United Australia Party

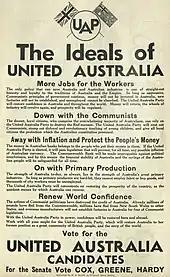
Advertisement for the U.A.P. published in "The Bulletin" prior to the 1931 federal election.

The UAP was formed in 1931 by Labor dissidents and a conservative coalition as a response to the more radical economic proposals of Labor Party members to deal with the Great Depression in Australia. Lyons and Fenton's opposition to the economic policies of the Scullin Labor government had attracted the support of a circle of socially prominent Melburnians known as "the Group" or "Group of Six", comprising stockbroker Staniforth Ricketson, insurance company president Charles Arthur Norris, metallurgist and businessman John Michael Higgins, writer Ambrose Pratt, state attorney-general Robert Menzies, and architect Kingsley Henderson. In parliament on 13 March 1931, though still a member of the ALP, Lyons supported a no confidence motion against the Scullin Labor government. Soon afterward, Lyons, Fenton and four other right-wing Labor MPs—Moses Gabb, Allan Guy, Charles McGrath and John Price—resigned from the ALP in protest of the Scullin government's economic policies. Five of the six Labor dissidents—all except Gabb—formed the "All for Australia League" and crossed over to the opposition benches. On 7 May, the All for Australia League, the Nationalist opposition (hitherto led by John Latham) and former Prime Minister Billy Hughes' Australian Party (a group of former Nationalists who had been expelled for crossing the floor and bringing down Stanley Bruce's Nationalist government in 1929), merged to form the UAP. Although the new party was dominated by former Nationalists, Lyons was chosen as the new party's leader, and thus became Leader of the Opposition, with Latham as his deputy. The Western Australia branch of the Nationalists, however, retained the Nationalist name.